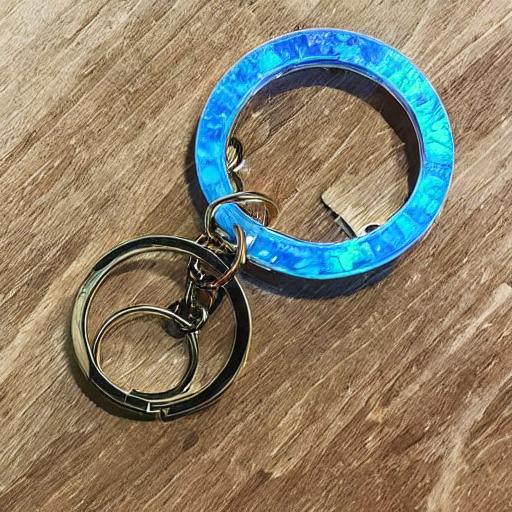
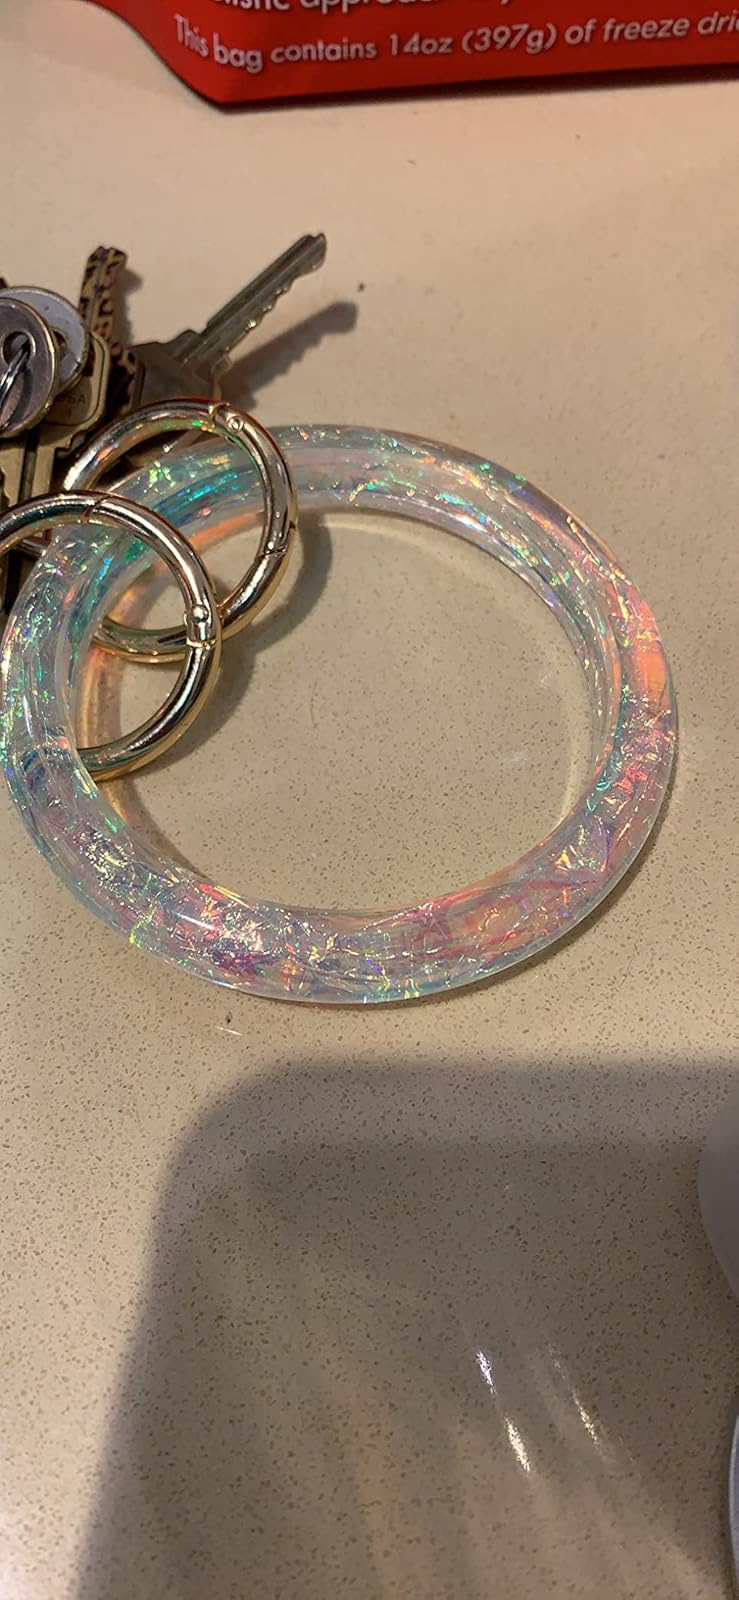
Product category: accessories_keychain
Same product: no